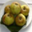
Label: apple